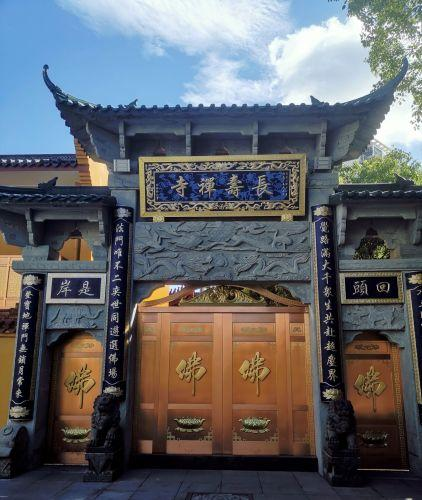
地标名称：长寿禅寺
所在城市：宁波市·鄞州区